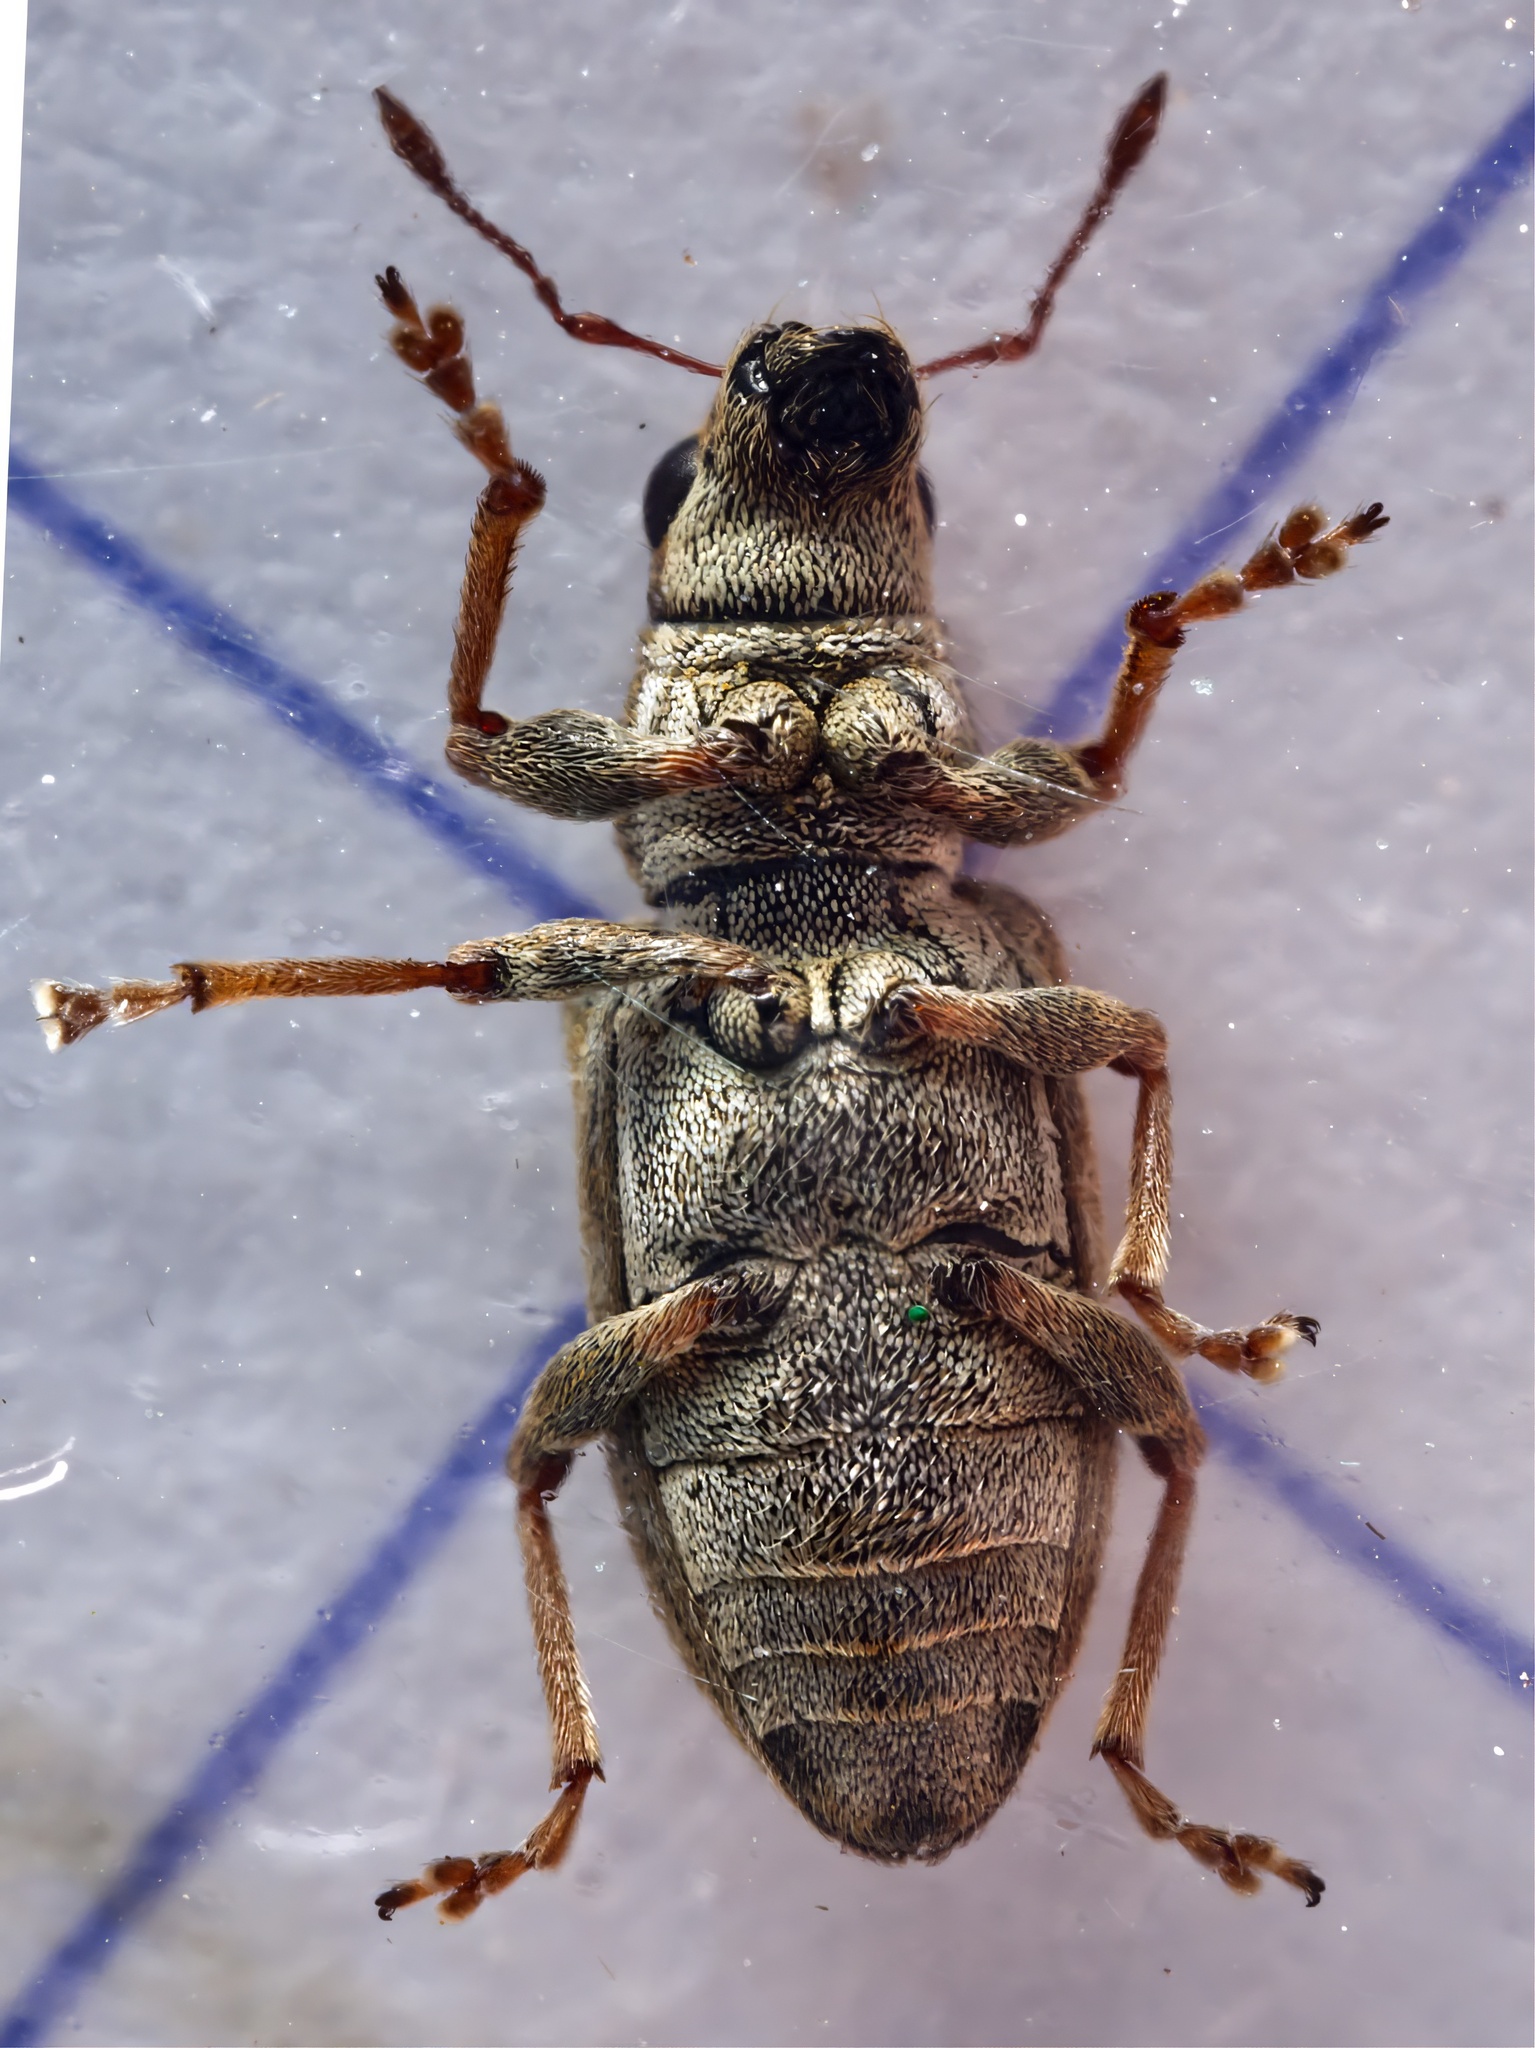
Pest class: pea_leaf_weevil